SNCF

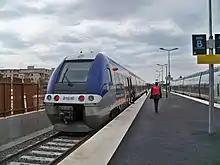
A SNCF TER Provence-Alpes-Côte-d'Azur train in Carpentras

France's railway infrastructure and rolling stocks were a target for the French Resistance aimed at disrupting and fighting the German occupying forces. This allowed SNCF employees to perform many acts of resistance, including the formation of the Résistance-Fer movement in 1943. Nearly 1,700 SNCF railway workers were killed or deported for resisting Nazi orders. 150 Résistance-Fer agents were shot for their acts of resistance, 500 of them were deported. Half of those deported died in concentration camps.